Leonardo AW609

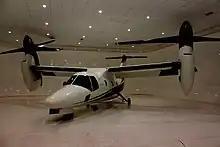
An AW609 on indoor static display in Volandia, Italy, 2011

In 2002, Type certification of the aircraft was projected for 2007. In 2007, certification was projected for 2011. In August 2012, the aircraft was forecast to receive Federal Aviation Administration (FAA) and European Aviation Safety Agency (EASA) certification in early 2016. The company expected to achieve FAA certification in 2017. Some delays were caused by lack of funding for the FAA, others by the V-22 troubles, while AgustaWestland also spent time increasing performance and reducing cost.